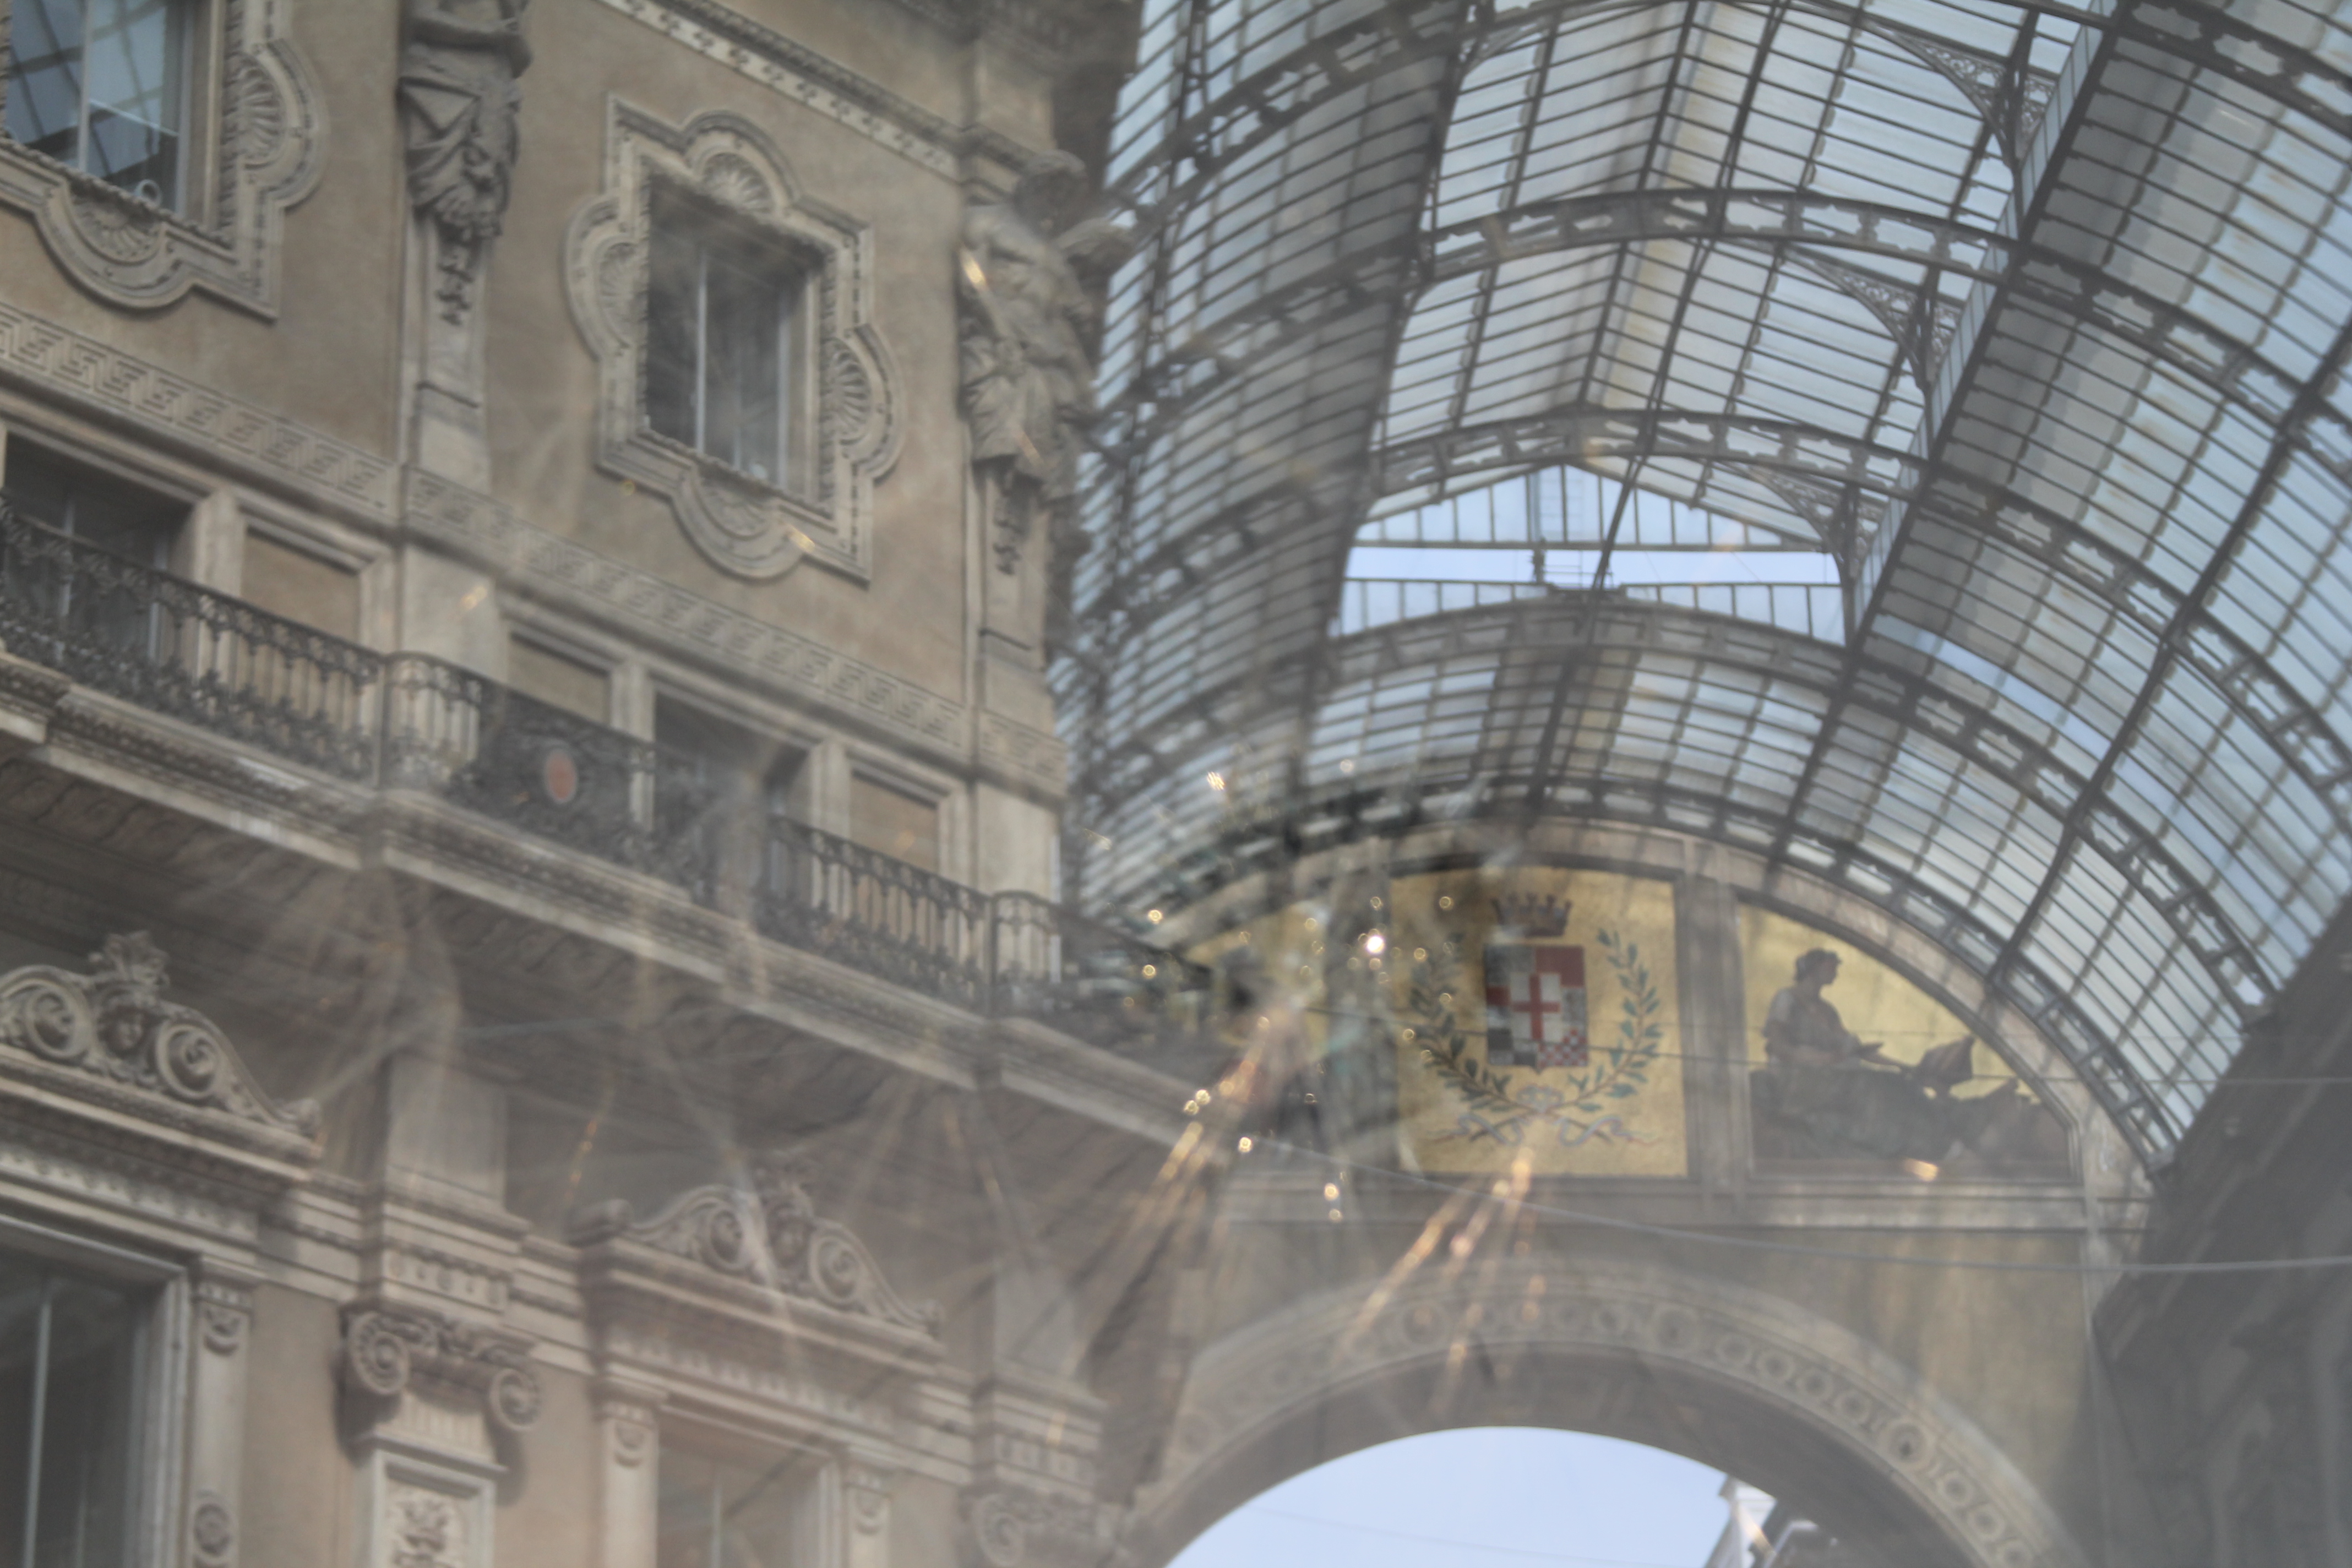
architecture, structure, building, skyscraper, arch, landmark, italy, facade, cathedral, place of worship, conference, dome, ef28135mmf3556isusm, milan, fens, metropolis